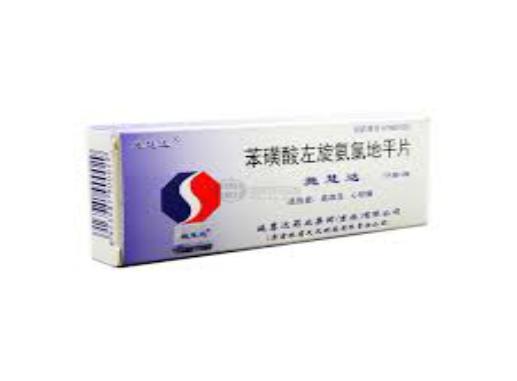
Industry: Medical